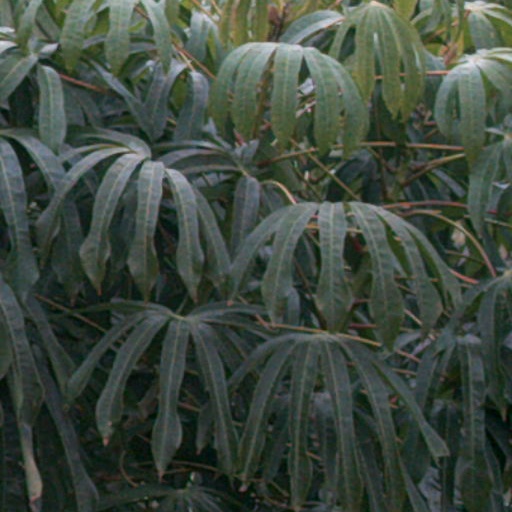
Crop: cassava